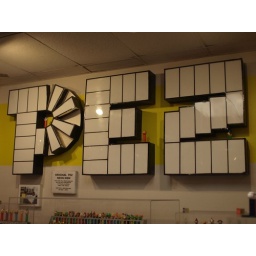
Original sign from PEZ office in Austria